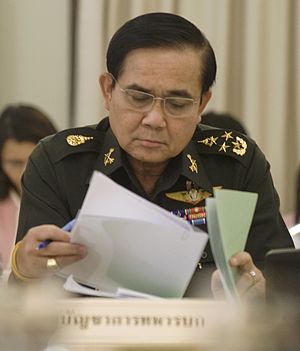
Thailand / Historie / Militærkuppet i 2014
General Prayut Chan-o-cha, leder af militærkuppet i 2014.
Thailand, officielt Kongeriget Thailand, tidligere kaldet Siam, er et kongerige i Sydøstasien. Det grænser til Myanmar, Laos, Cambodja og strækker sig også ned ad Malaccahalvøen til Malaysia. Medlem af ASEAN.